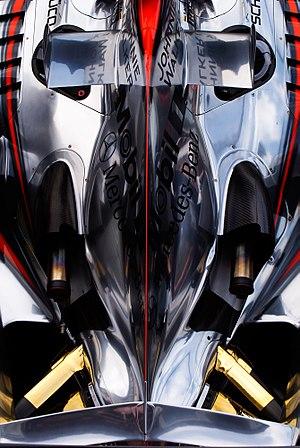
Le Grand Prix de Monaco 2006 est la 757ᵉ course de Formule 1 courue depuis 1950 et la septième épreuve du championnat 2006 courue sur le circuit de Monaco, dans la principauté de Monaco le 28 mai 2006. Fernando Alonso profite de la pénalité de Michael Schumacher en qualification pour remporter pour la première fois de sa carrière le Grand Prix de Monaco.